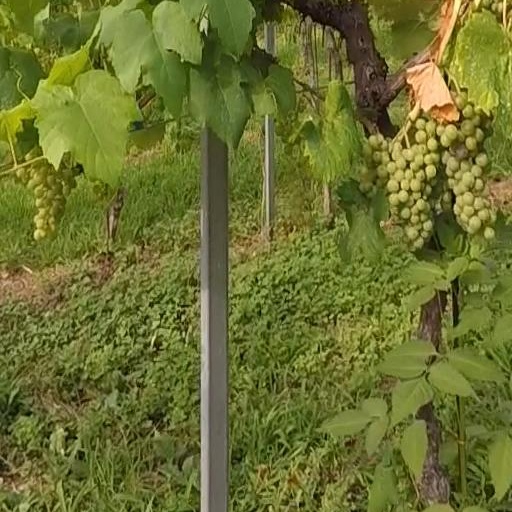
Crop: grape